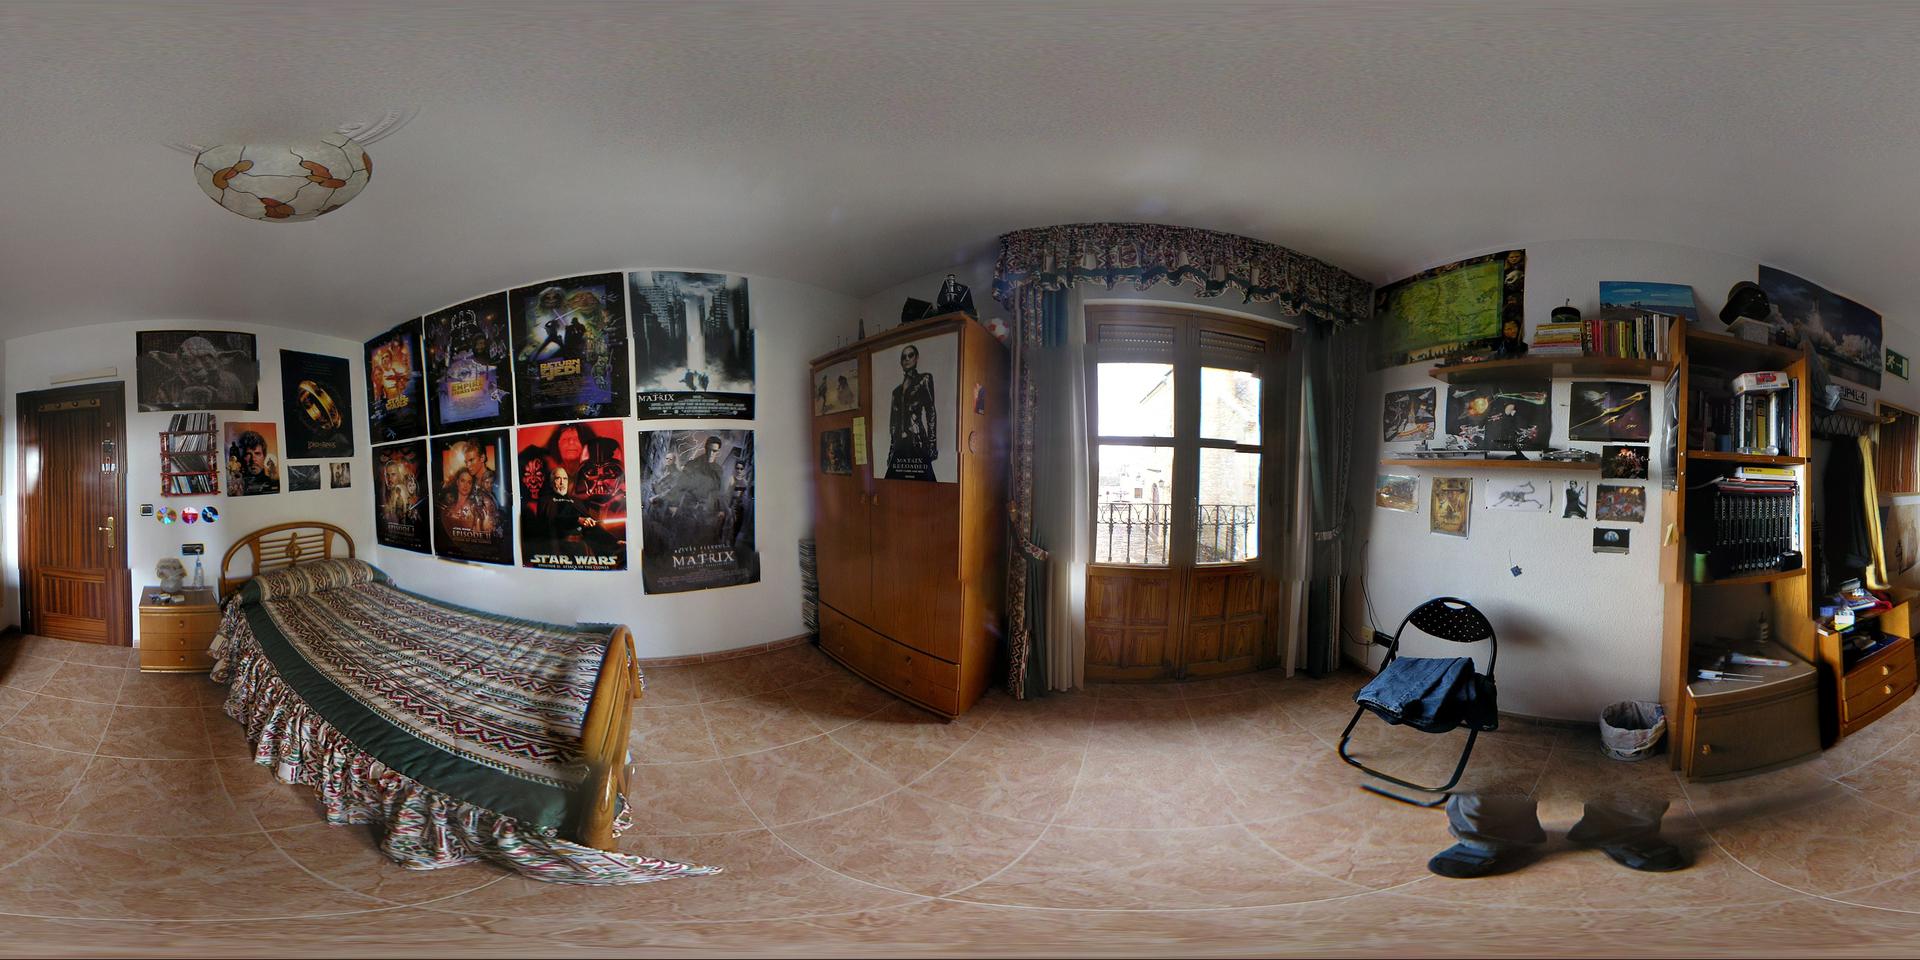
Referred object: the black folding chair with a blue towel

Referred object: the Star Wars poster